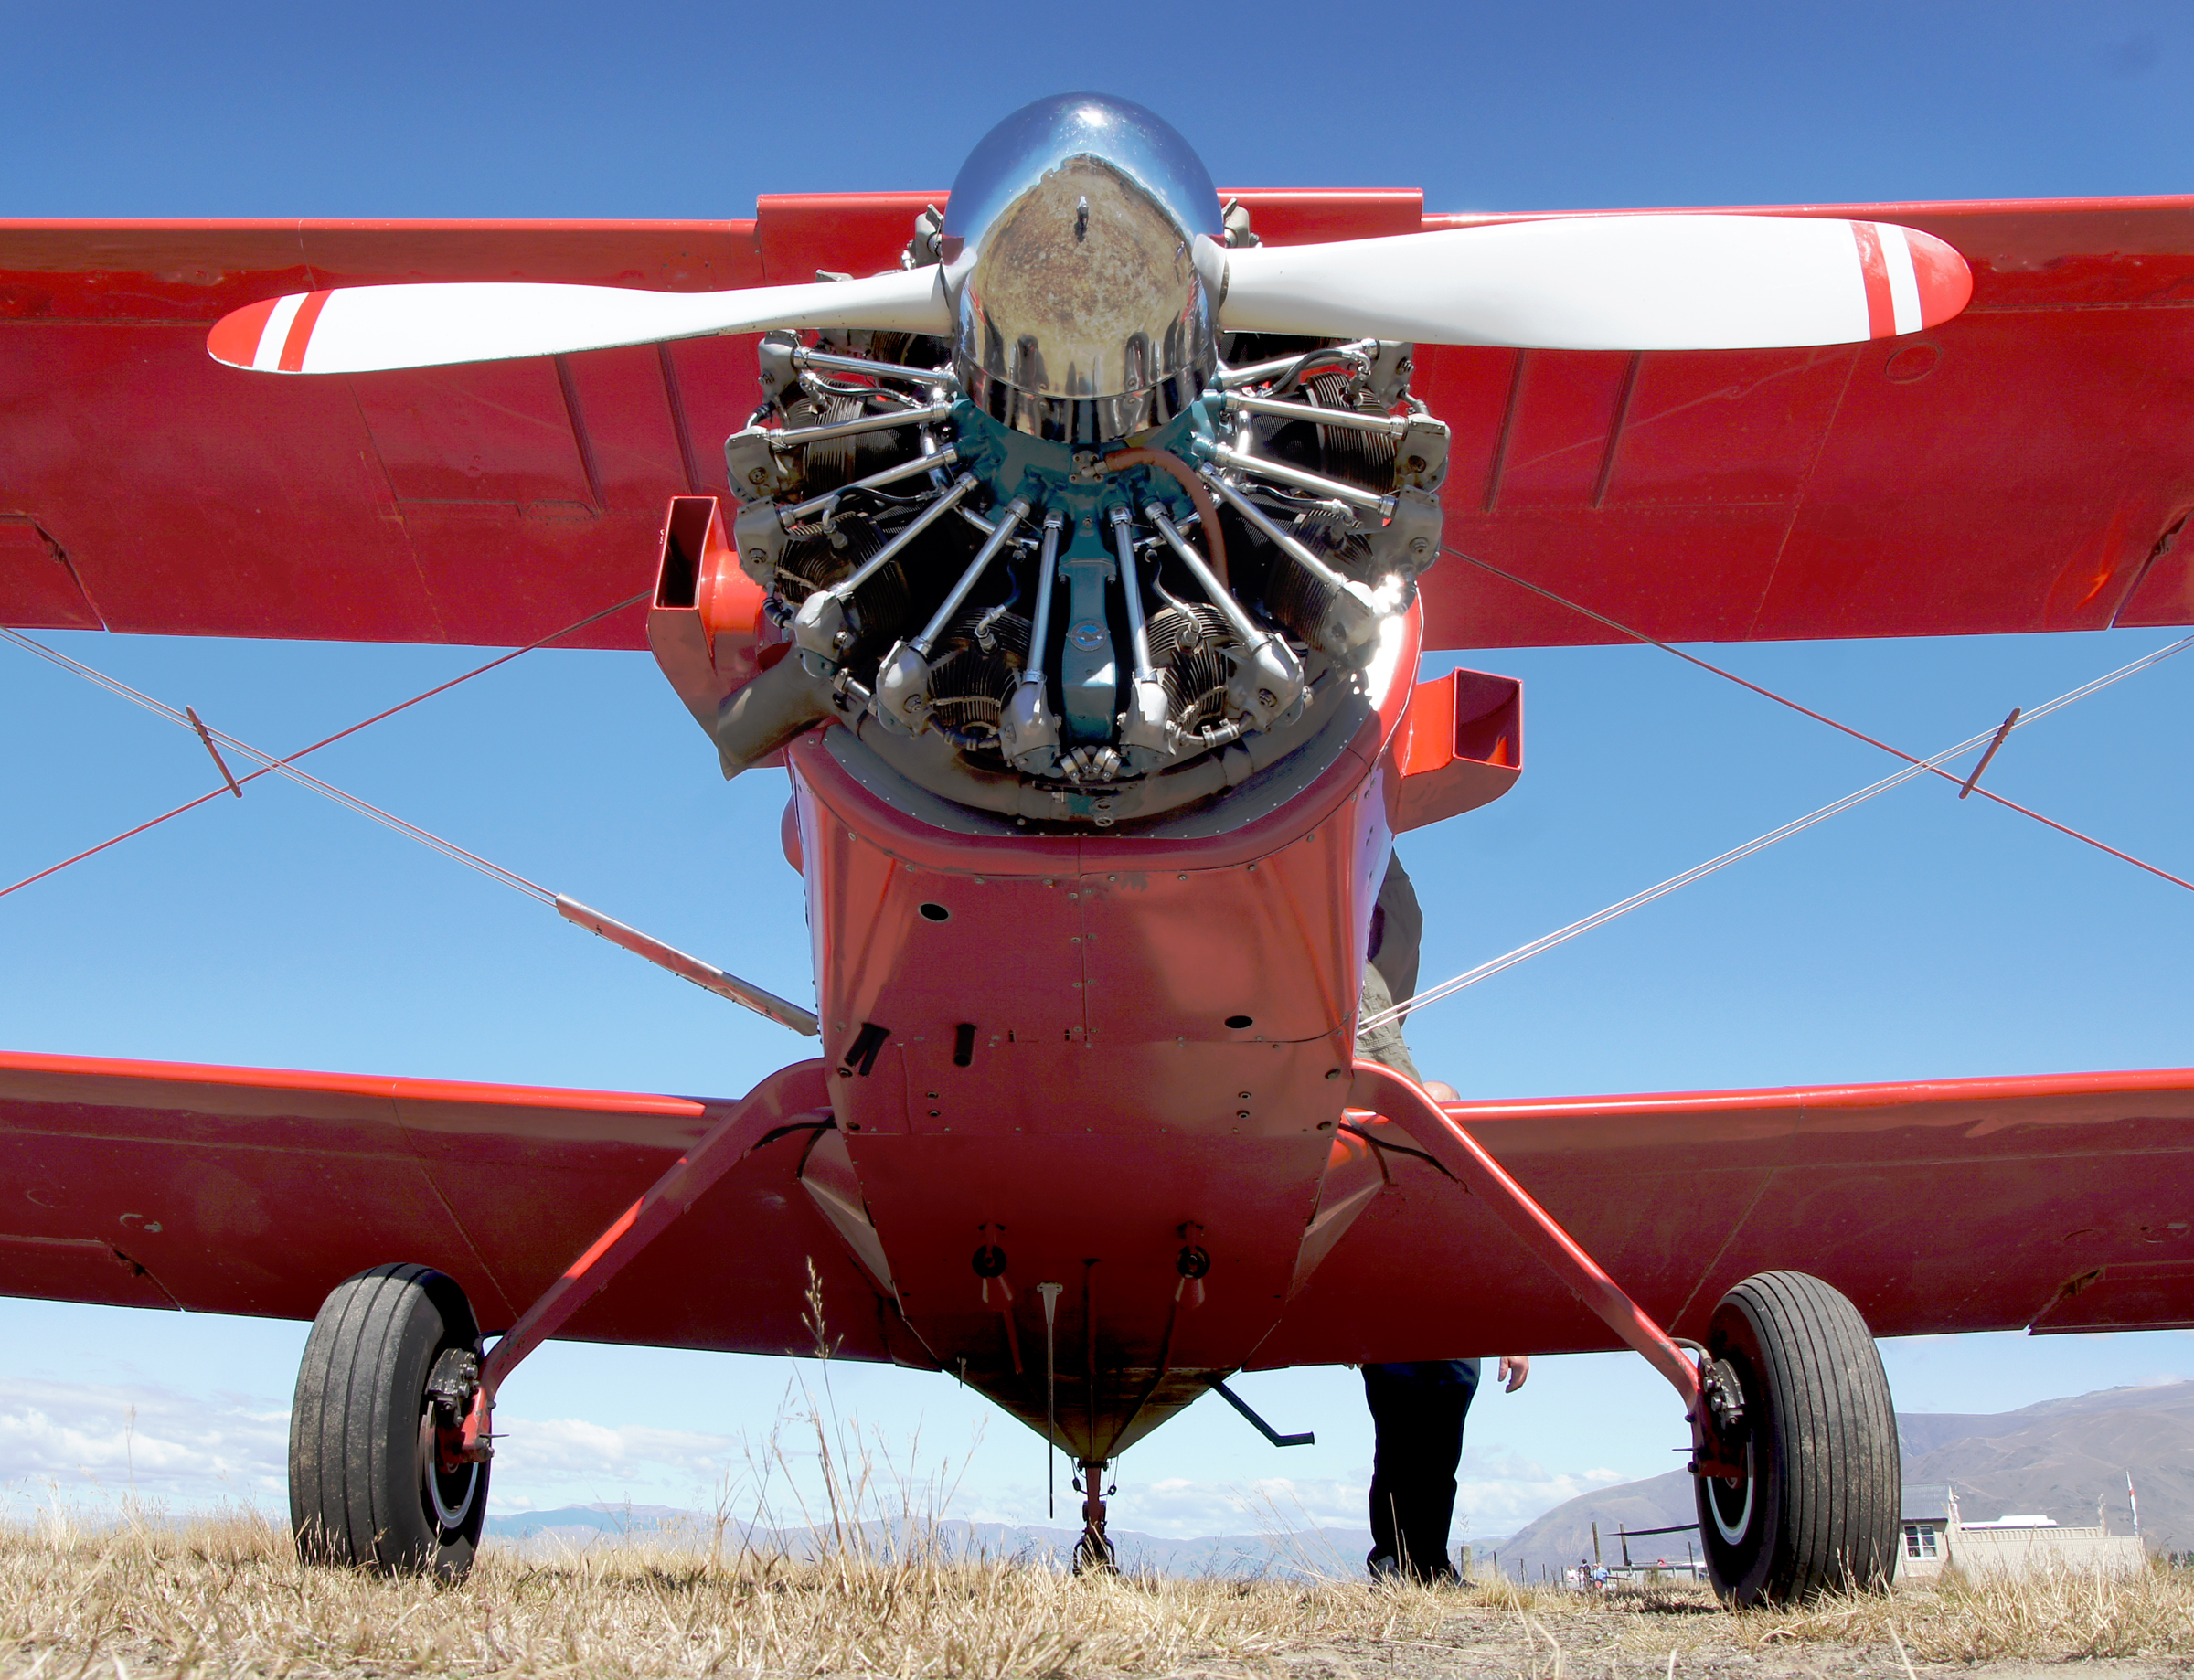
wing, airplane, aircraft, red, vehicle, airline, aviation, flight, newzealand, propeller, twizel, biplane, sonydslra580, tamron18270mmpzd, propellerdriven, redbiplane, sonyphotographing, grummanagcat, sightseeingnewzealand, redaeroplane, light aircraft, air force, military aircraft, monoplane, atmosphere of earth, aircraft engine